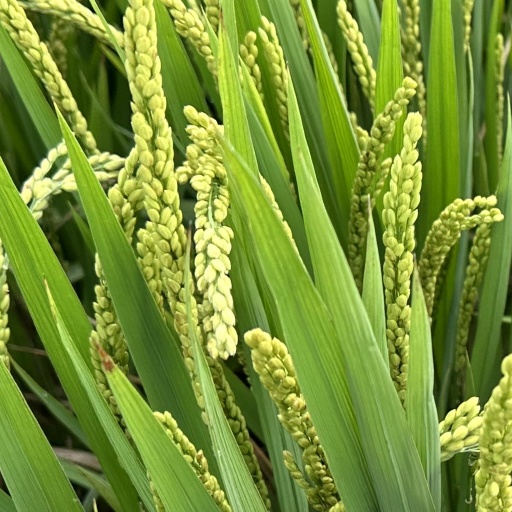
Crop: rice